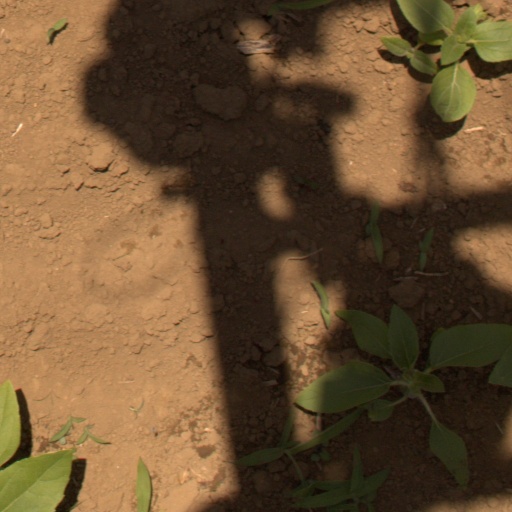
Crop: Jerusalem artichoke